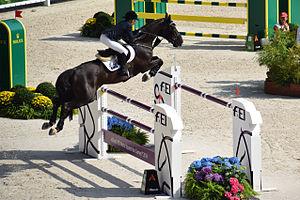
JEM 2014
Les Jeux équestres mondiaux de 2014 sont une compétition d'équitation sportive organisée en Basse-Normandie en 2014. Le dossier a été retenu le 31 mars 2009 par la FEI pour l'organisation de ces Jeux équestres mondiaux. Les épreuves se sont déroulées du 23 août au 7 septembre 2014. Au total, 984 athlètes et 1243 chevaux ont participé à cette édition des JEM, devant 574 000 spectateurs au total.